Roundhead

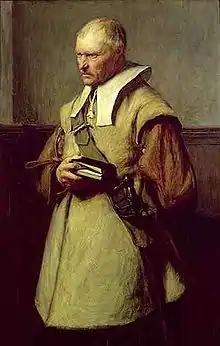
A Roundhead as depicted by John Pettie (1870)

Roundheads were the supporters of the Parliament of England during the English Civil War (1642–1651). Also known as Parliamentarians, they fought against King Charles I of England and his supporters, known as the Cavaliers or Royalists, who claimed rule by absolute monarchy and the principle of the divine right of kings. The goal of the Roundheads was to give to Parliament the supreme control over executive administration of England.